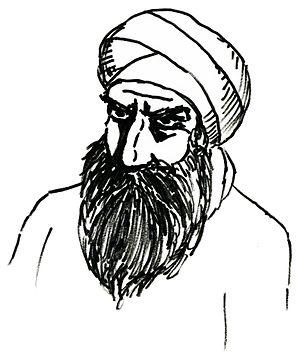
Les caricatures de Mahomet sont des dessins humoristiques du prophète de l'islam Mahomet.